Ivi Adamou

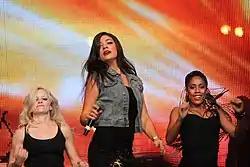
Adamou in the La La Love Tour.

Since her debut in 2009, Adamou had several tours including her Eurovision 2012 promotion tour. Since 2011 – and more actively since 2014 – she has been part of several residency concerts in Greece. Her residency concerts include appearances with famous Greek singers such as Elena Paparizou, Konstantinos Argyros, Eleni Foureira and Marinella among others.